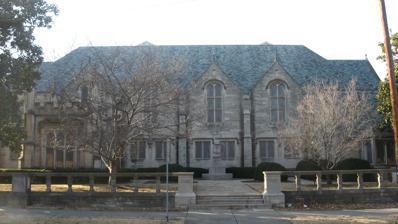
Building: Thomas W. Phillips Memorial
Country: United States of America
Year built: 1956
United States historic place Phillips, Thomas W., Memorial U.S. National Register of Historic Places The Thomas W. Phillips Memorial in 2014 Location 1101 19th Avenue South, Nashville, Tennessee Coordinates 36°8′50″N 86°47′52″W / 36.14722°N 86.79778°W / 36.14722; -86.79778 Area 0.6 acres (0.24 ha) Built 1956 ( 1956 ) Architectural style Late Gothic Revival NRHP reference No. 06001036 Added to NRHP November 9, 2006 The Thomas W. Phillips Memorial is a historic building in Nashville, Tennessee , United States , owned by Vanderbilt University . It was home to the Disciples of Christ Historical Society until the building was purchased by Vanderbilt in 2015. It was built in 1956. It has been listed on the National Register of Historic Places since November 9, 2006. References